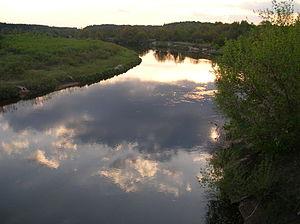
La rivière Ouj est un cours d'eau du nord de l'Ukraine et un affluent droit de la rivière Pripiat, qui se jette dans le réservoir de Kiev.